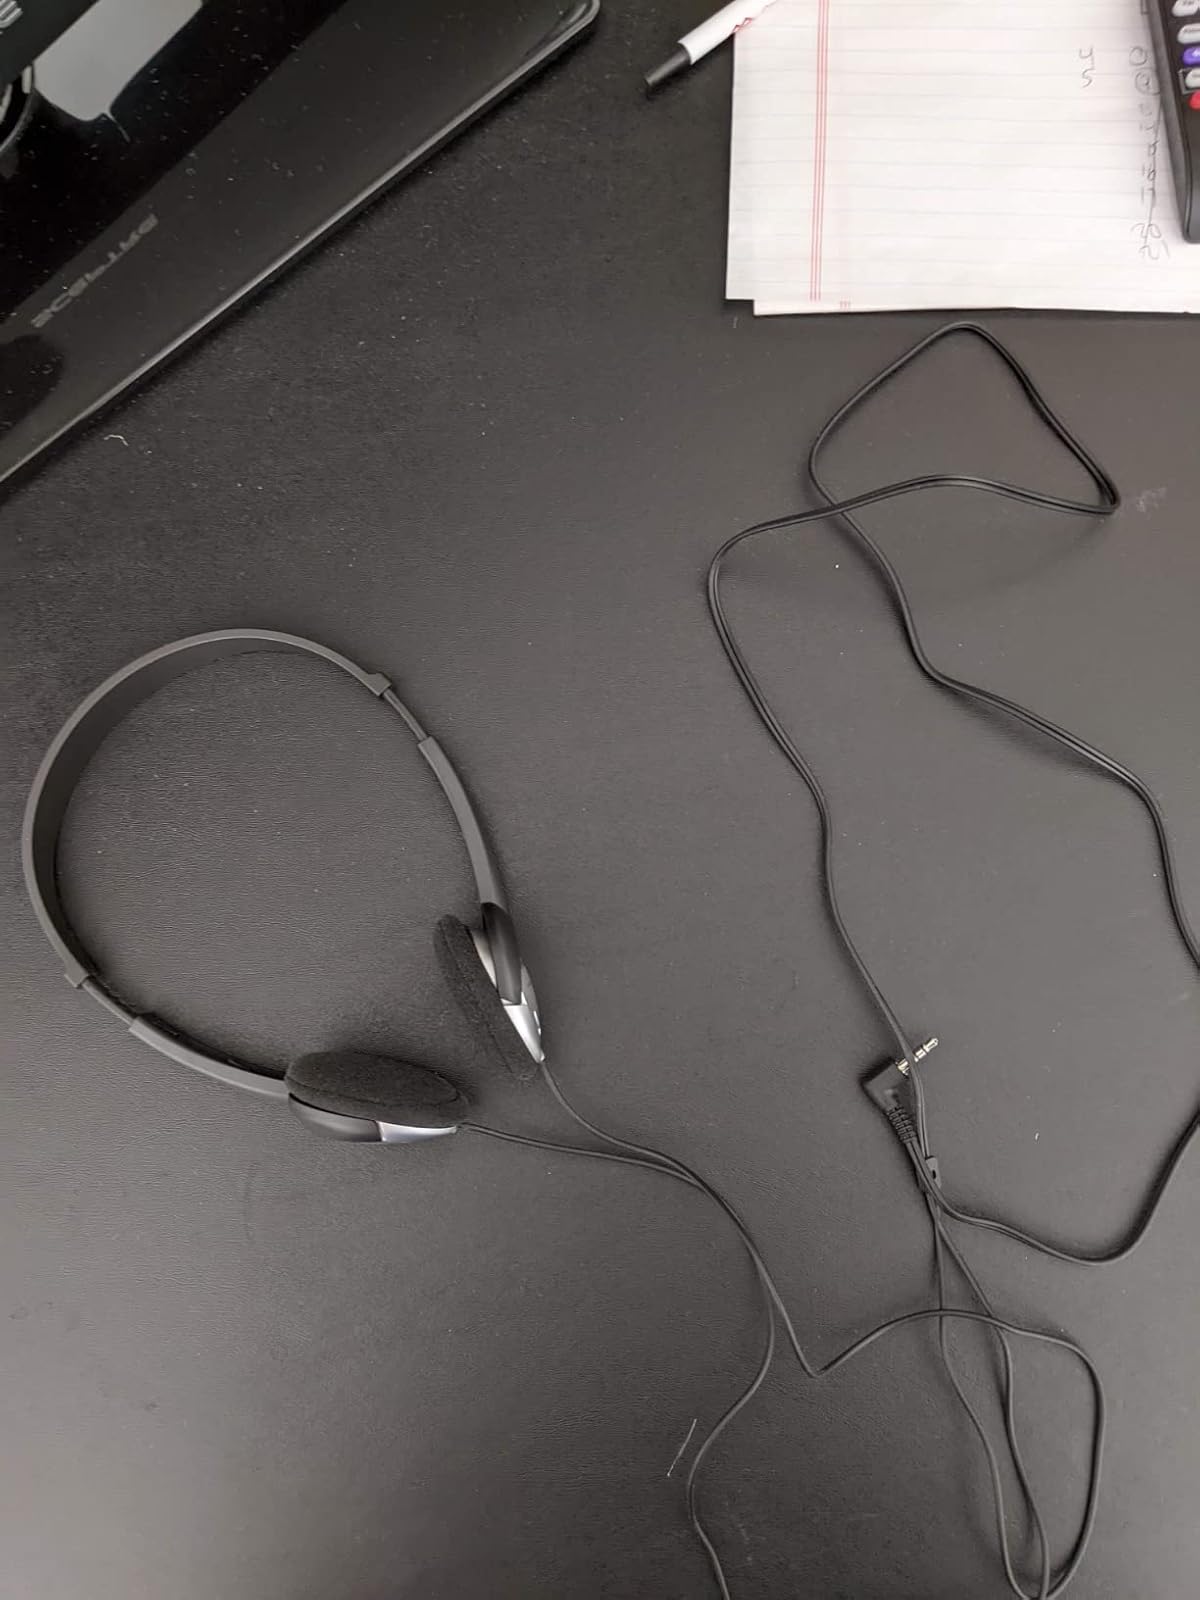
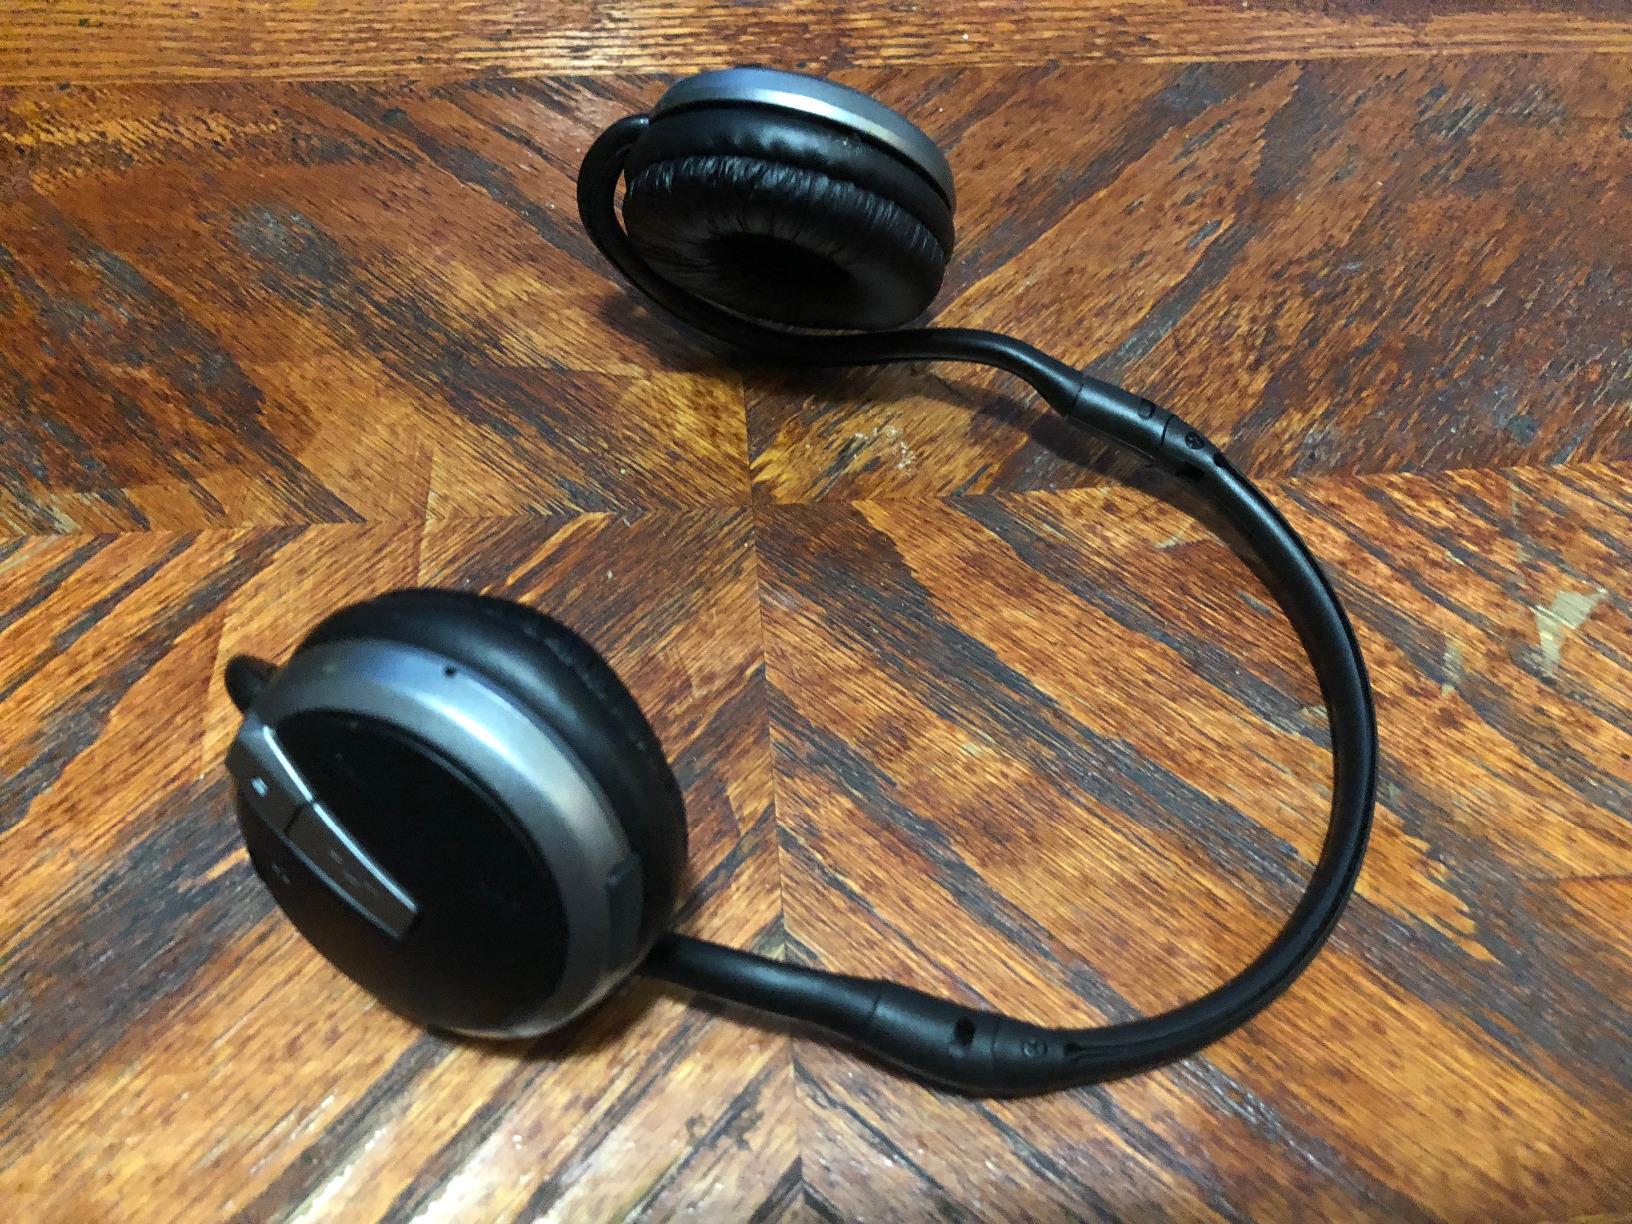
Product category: headphones
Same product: no